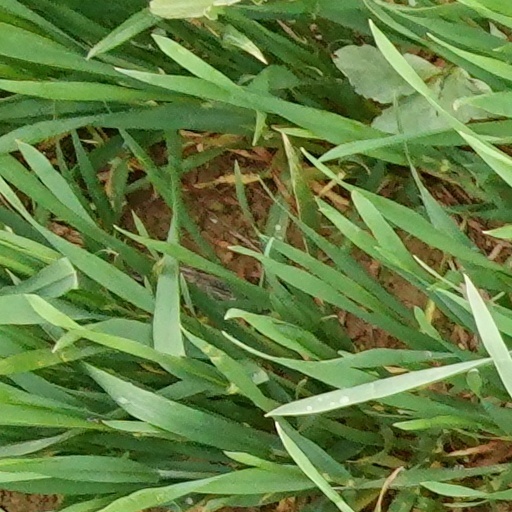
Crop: wheat